Military of the Qing dynasty

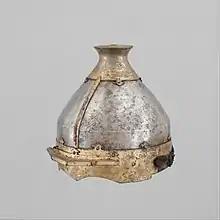
Early Qing dynasty helmet, mid to late 17th c.

Although the Chinese invented gunpowder, and firearms had been in continual use in Chinese warfare since as far back as the Song dynasty, the advent of modern weaponry resulting from the European Industrial Revolution had rendered China's traditionally trained and equipped army and navy obsolete.